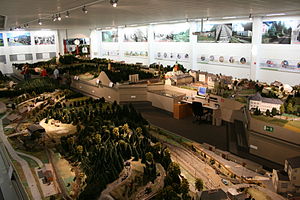
Modellbahnland Erzgebirge
Modellbahnland Erzgebirge.
Modellbahnland Erzgebirge er en modeljernbaneudstilling, der blev åbnet 1. december 2001 i Schönfeld i Sachsen.